Cyrus W. Field

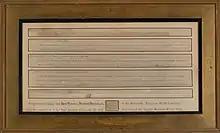
Congratulatory telegram to President Buchanan on the completion of the first Trans-Atlantic cable, 1858.

In 1857, after securing financing in England and backing from the American and British governments, the Atlantic Telegraph Company began laying the first transatlantic telegraph cable, utilizing a shallow submarine plateau that ran between Ireland and Newfoundland. The cable was officially opened on August 16, 1858, when Queen Victoria sent President James Buchanan a message in Morse code. Although the jubilation at the feat was widespread, the cable itself was short-lived: it broke down three weeks afterward, and was not reconnected until 1866.